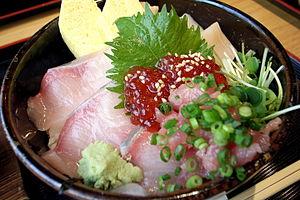
Le chirashizushi ou chirashi sushi ou chirashi est une recette de cuisine traditionnelle et un art culinaire de la cuisine japonaise à base de « sushis éparpillés dans un grand bol japonais ». Contrairement aux sushis, ce n'est pas un plat assemblé, mais un simple bol de riz à sushi sur lequel sont déposées les garnitures froides ».